Silver City Airways

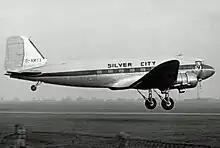
Silver City Airways Douglas Dakota landing at Manchester Airport in 1954

In summer 1953, Silver City leased a Breguet Br.763 to participate in the second "Little Berlin Airlift" on the Hamburg (Fuhlsbüttel) — Berlin (Tempelhof) route. A total of 127 round trips carried of freight with up to three round trips being made in a day, each leg taking 52 minutes' flight time.